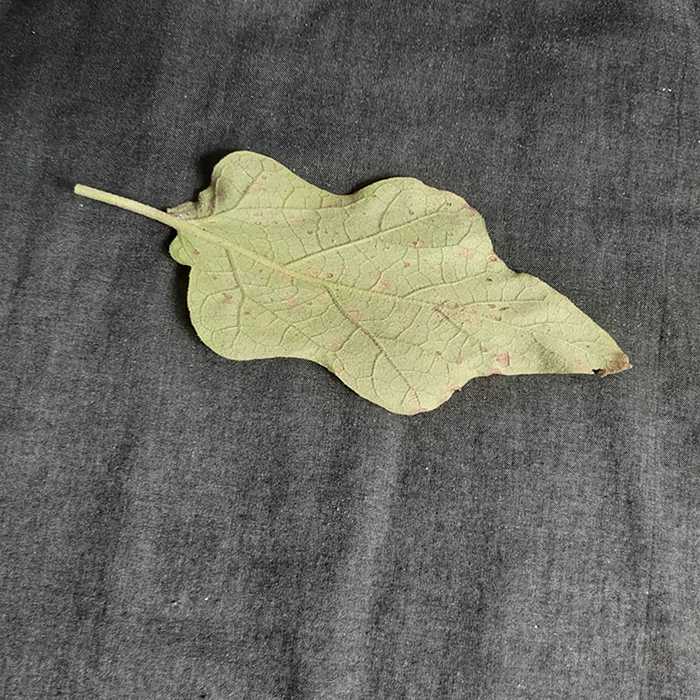
Plant: Eggplant
Label: Eggplant Cercopora leaf spot